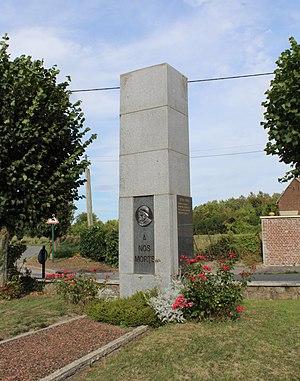
Le monument aux morts
Morchies est une commune française située dans le département du Pas-de-Calais en région Hauts-de-France.